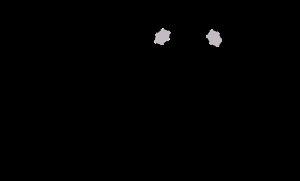
En mathématiques, et plus précisément en topologie, la somme connexe est une opération qui s'effectue sur des variétés connexes de même dimension.